Robert Jan Stips

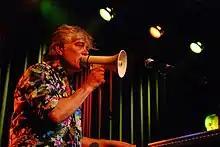
Robert Jan Stips and Nits 7 November 2008

Robert Jan Stips (4th February, 1950) is a Dutch musician born in The Hague.